Hōtai Club

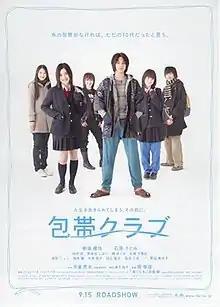
Film poster

is a 2007 Japanese film directed by Yukihiko Tsutsumi and based on a novel by Tendō Arata. This drama stars Yūya Yagira as Tatsuya 'Dino' Ideno and Satomi Ishihara as Emiko 'Wara' Kiba.